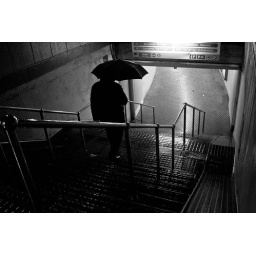
The Gracia train station in a rainy day - Barcelona. &lt;b&gt;Press L for view large on black - recommended&lt;/b&gt;